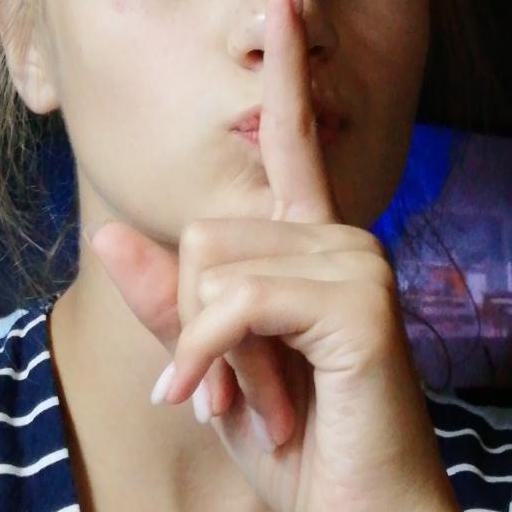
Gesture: mute